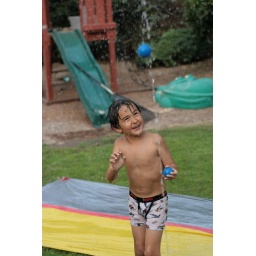
Enjoying the ball being kept up by the water stream